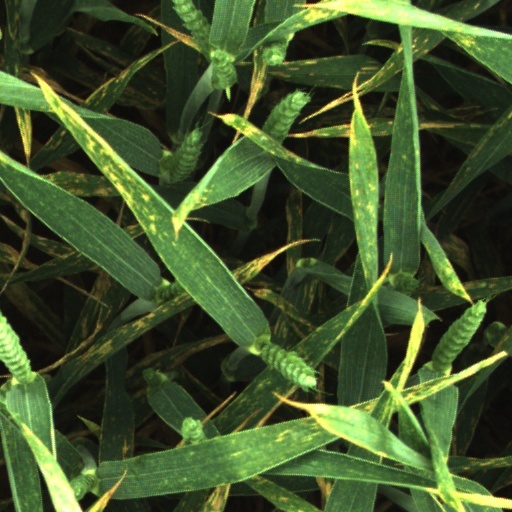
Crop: wheat